Antiope (teletext)

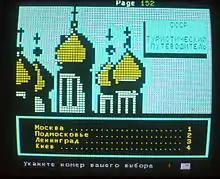
Antiope videotex page used during the СПОРТ exhibition in Moscow (1976)

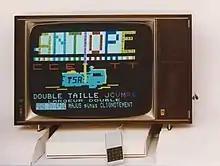
Antiope videotex demonstration page (1976)

Work on Antiope started in 1972 at CCETT, the newly merged French national research centre for television and telecommunications in Rennes, with first field trials in 1975. The system was officially launched in 1976 at Vidcom in Cannes, and simultaneously at the СПОРТ 76 exposition in Moscow. It was adopted into the international standard CCIR 653 (now ITU-R BT.653) of 1986 as CCIR Teletext System A.